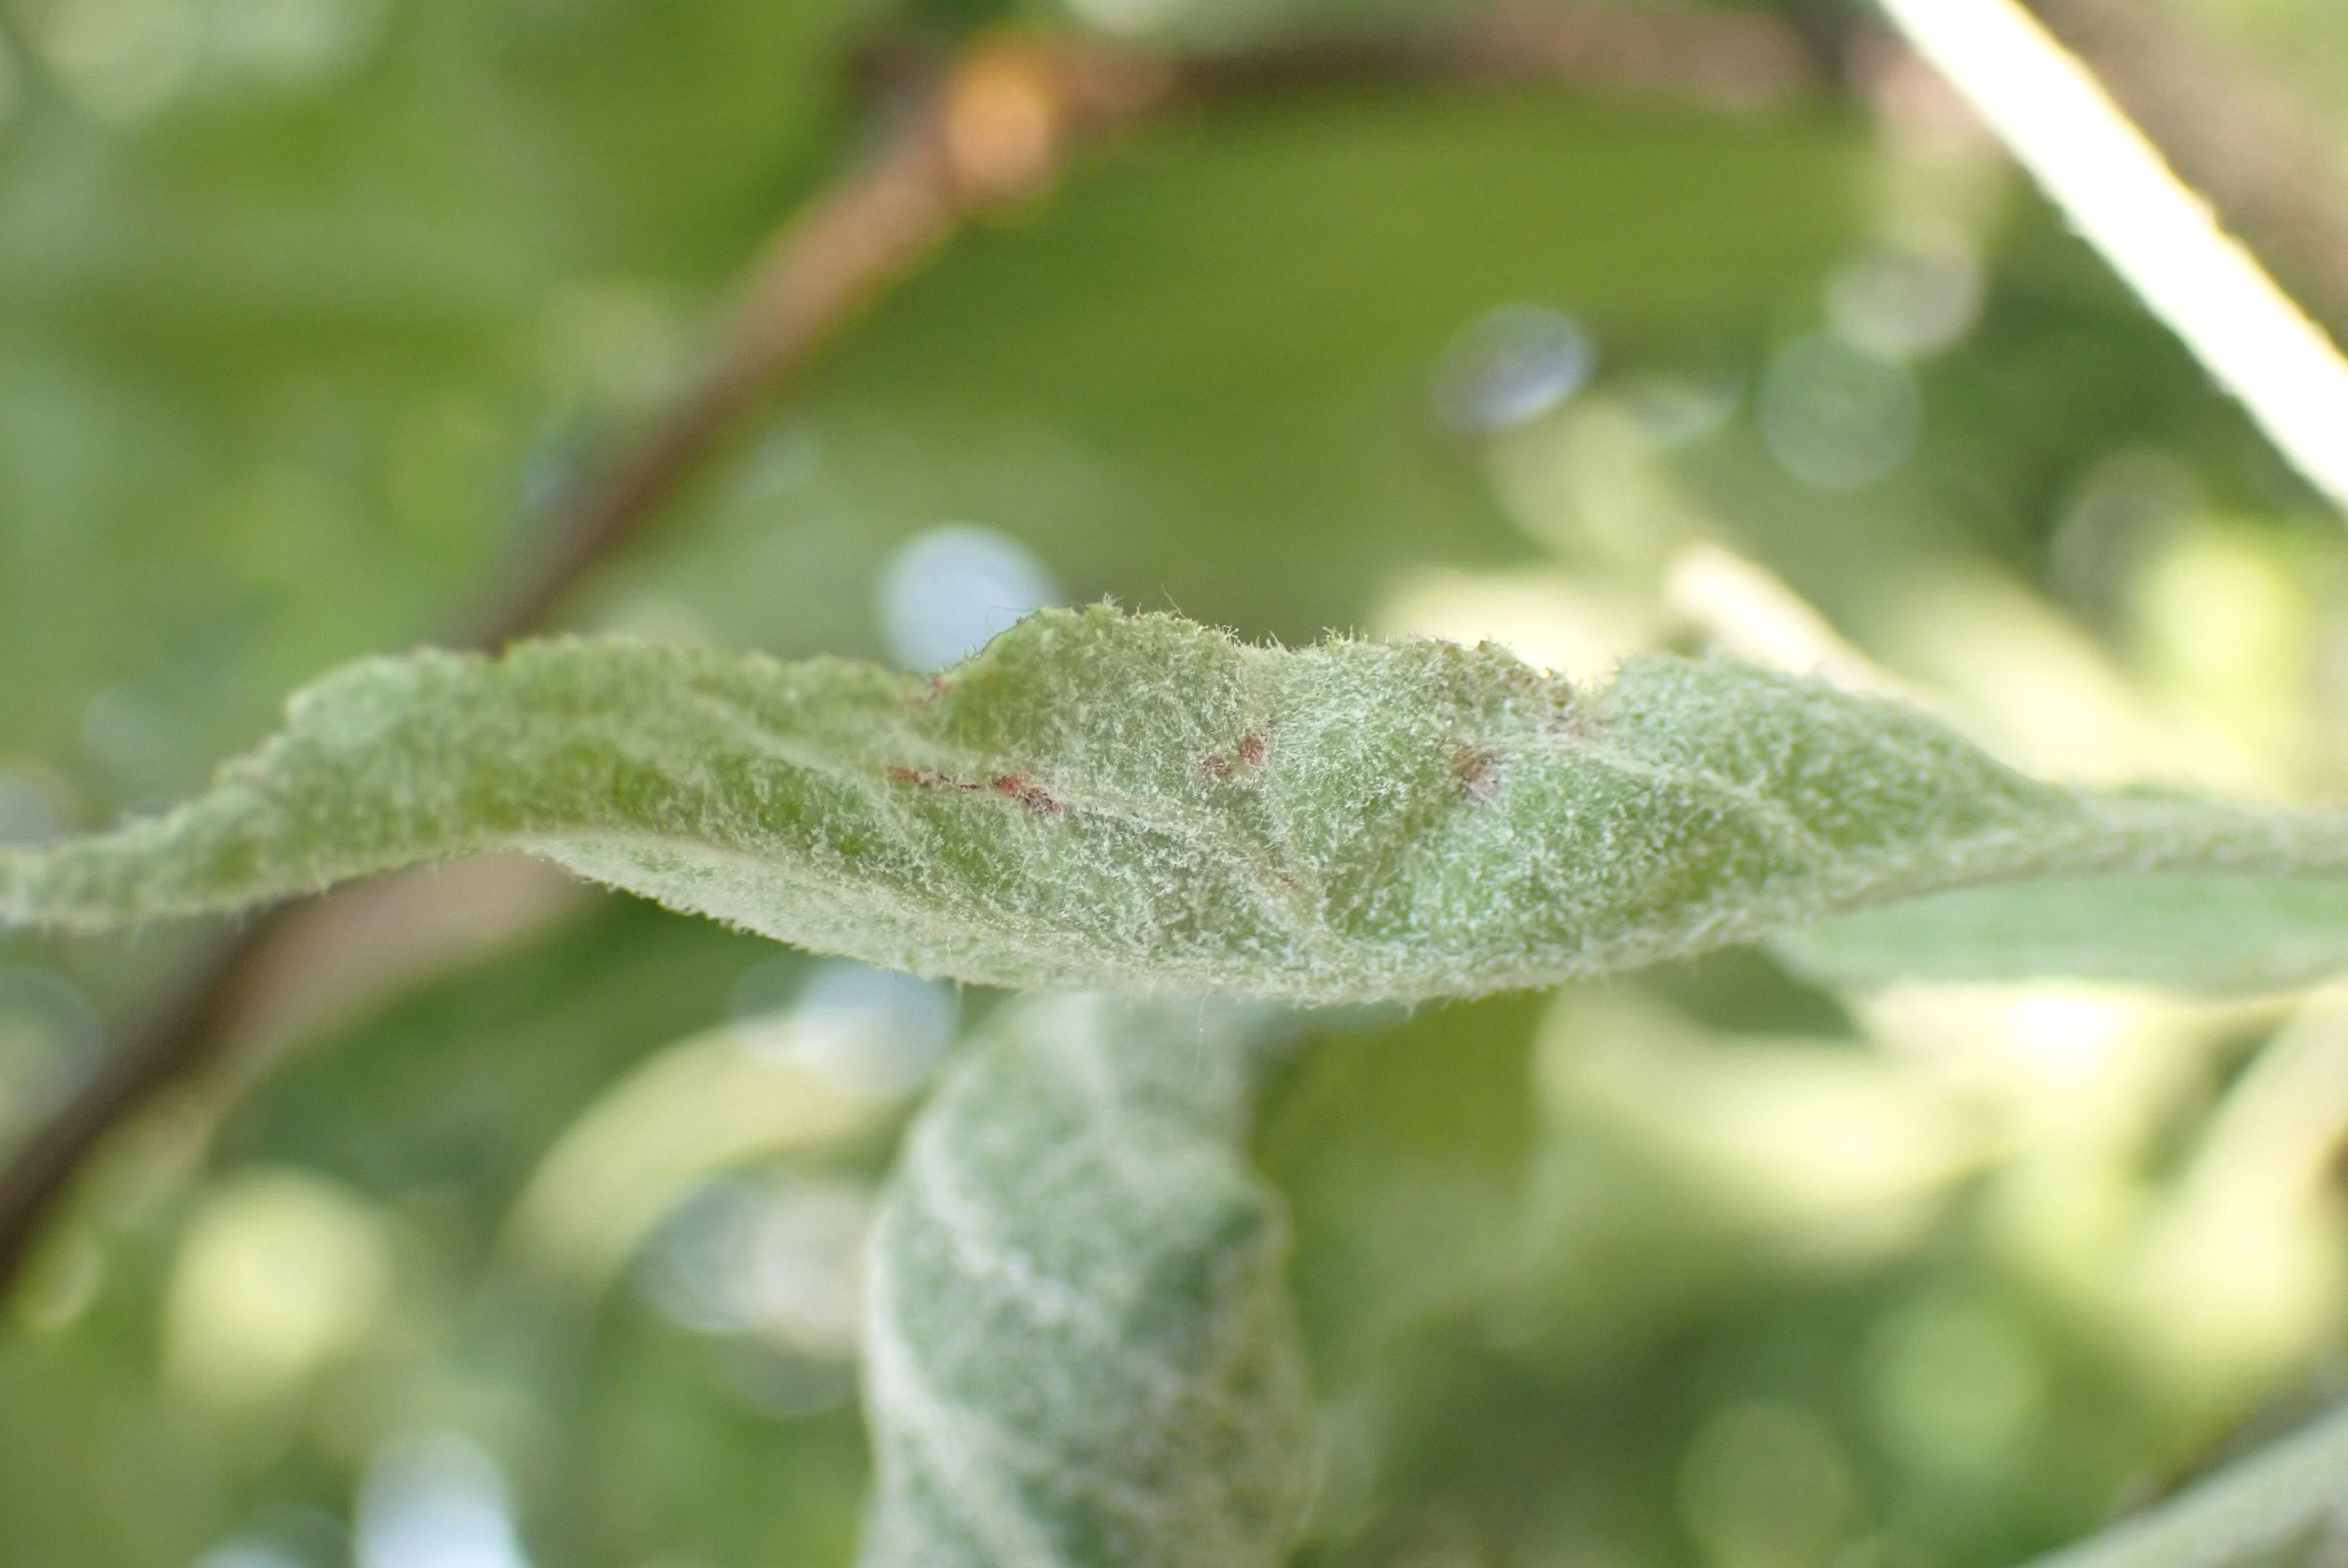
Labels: powdery_mildew